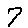
Label: 7